Saurolophus

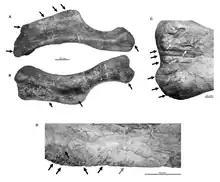
Left humerus of "S. angustirostris" MPC-D 100/764, showing multiple bite marks

David W.E. Hone and Mahito Watabe in 2011 reported the left humerus of a nearly complete "S. angustirostris" skeleton (MPC-D 100/764) from the Bügiin Tsav locality of the Nemegt Formation, which was heavily damaged from bite marks attributed to the sympatric "Tarbosaurus". As suggested by the lack of damage to the rest of the skeleton (such as large wounds in skeletal remains indicative of predation), this tyrannosaurid was likely scavenging an already dead "S. angustirostris". It is unlikely that a large-bodied predator such as "Tarbosaurus" would have left sparse feeding traces on a single humerus having an entire carcass to feed on. The humerus shows three distinctive feeding methods, interpreted as punctures, drag marks, and bite−and−drag marks. Hone and Watabe noted that bite marks were mostly located at the deltopectoral crest, suggesting that this "Tarbosaurus" was actively selecting which biting style employ to scavenge the bone.